World landscape

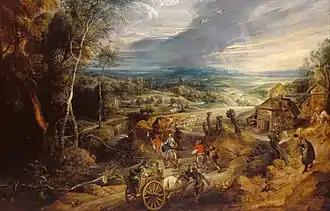
"Summer, Peasants going to Market", Peter Paul Rubens, c. 1618

Massys was the son of Quentin Massys, a friend of Patinir, who had added the figures to at least one Patinir landscape, the "Temptation of St Anthony" (Prado), and who had used the style in some of his own works, such as a "Madonna and Child" (1513) in Poznań. Patinir increasingly left the larger figures in his works to other masters, and also seems to have had a large workshop or circle of followers in Antwerp.